Culture of Chennai

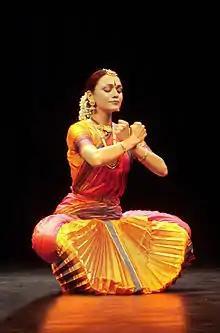
A Bharata natyam concert

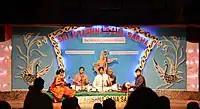
Carnatic music concert at Sri Krishna Gana Sabha

The city is known for its classical music shows. Every December, Chennai holds a five-week-long "Music Season", which has been described as one of the world's largest cultural events. The Music Season encompasses performances ("kacheries") of traditional Carnatic music by hundreds of artists in and around the city. This happens during the Tamil month of "Mārgaḻi" and this period is a festive and joyous time in Chennai. The mercury lies in the low twenties and the music rendered by the great musicians is soul-stirring and sensational. Carnatic music makes the December season a must-experience for visitors to Chennai.